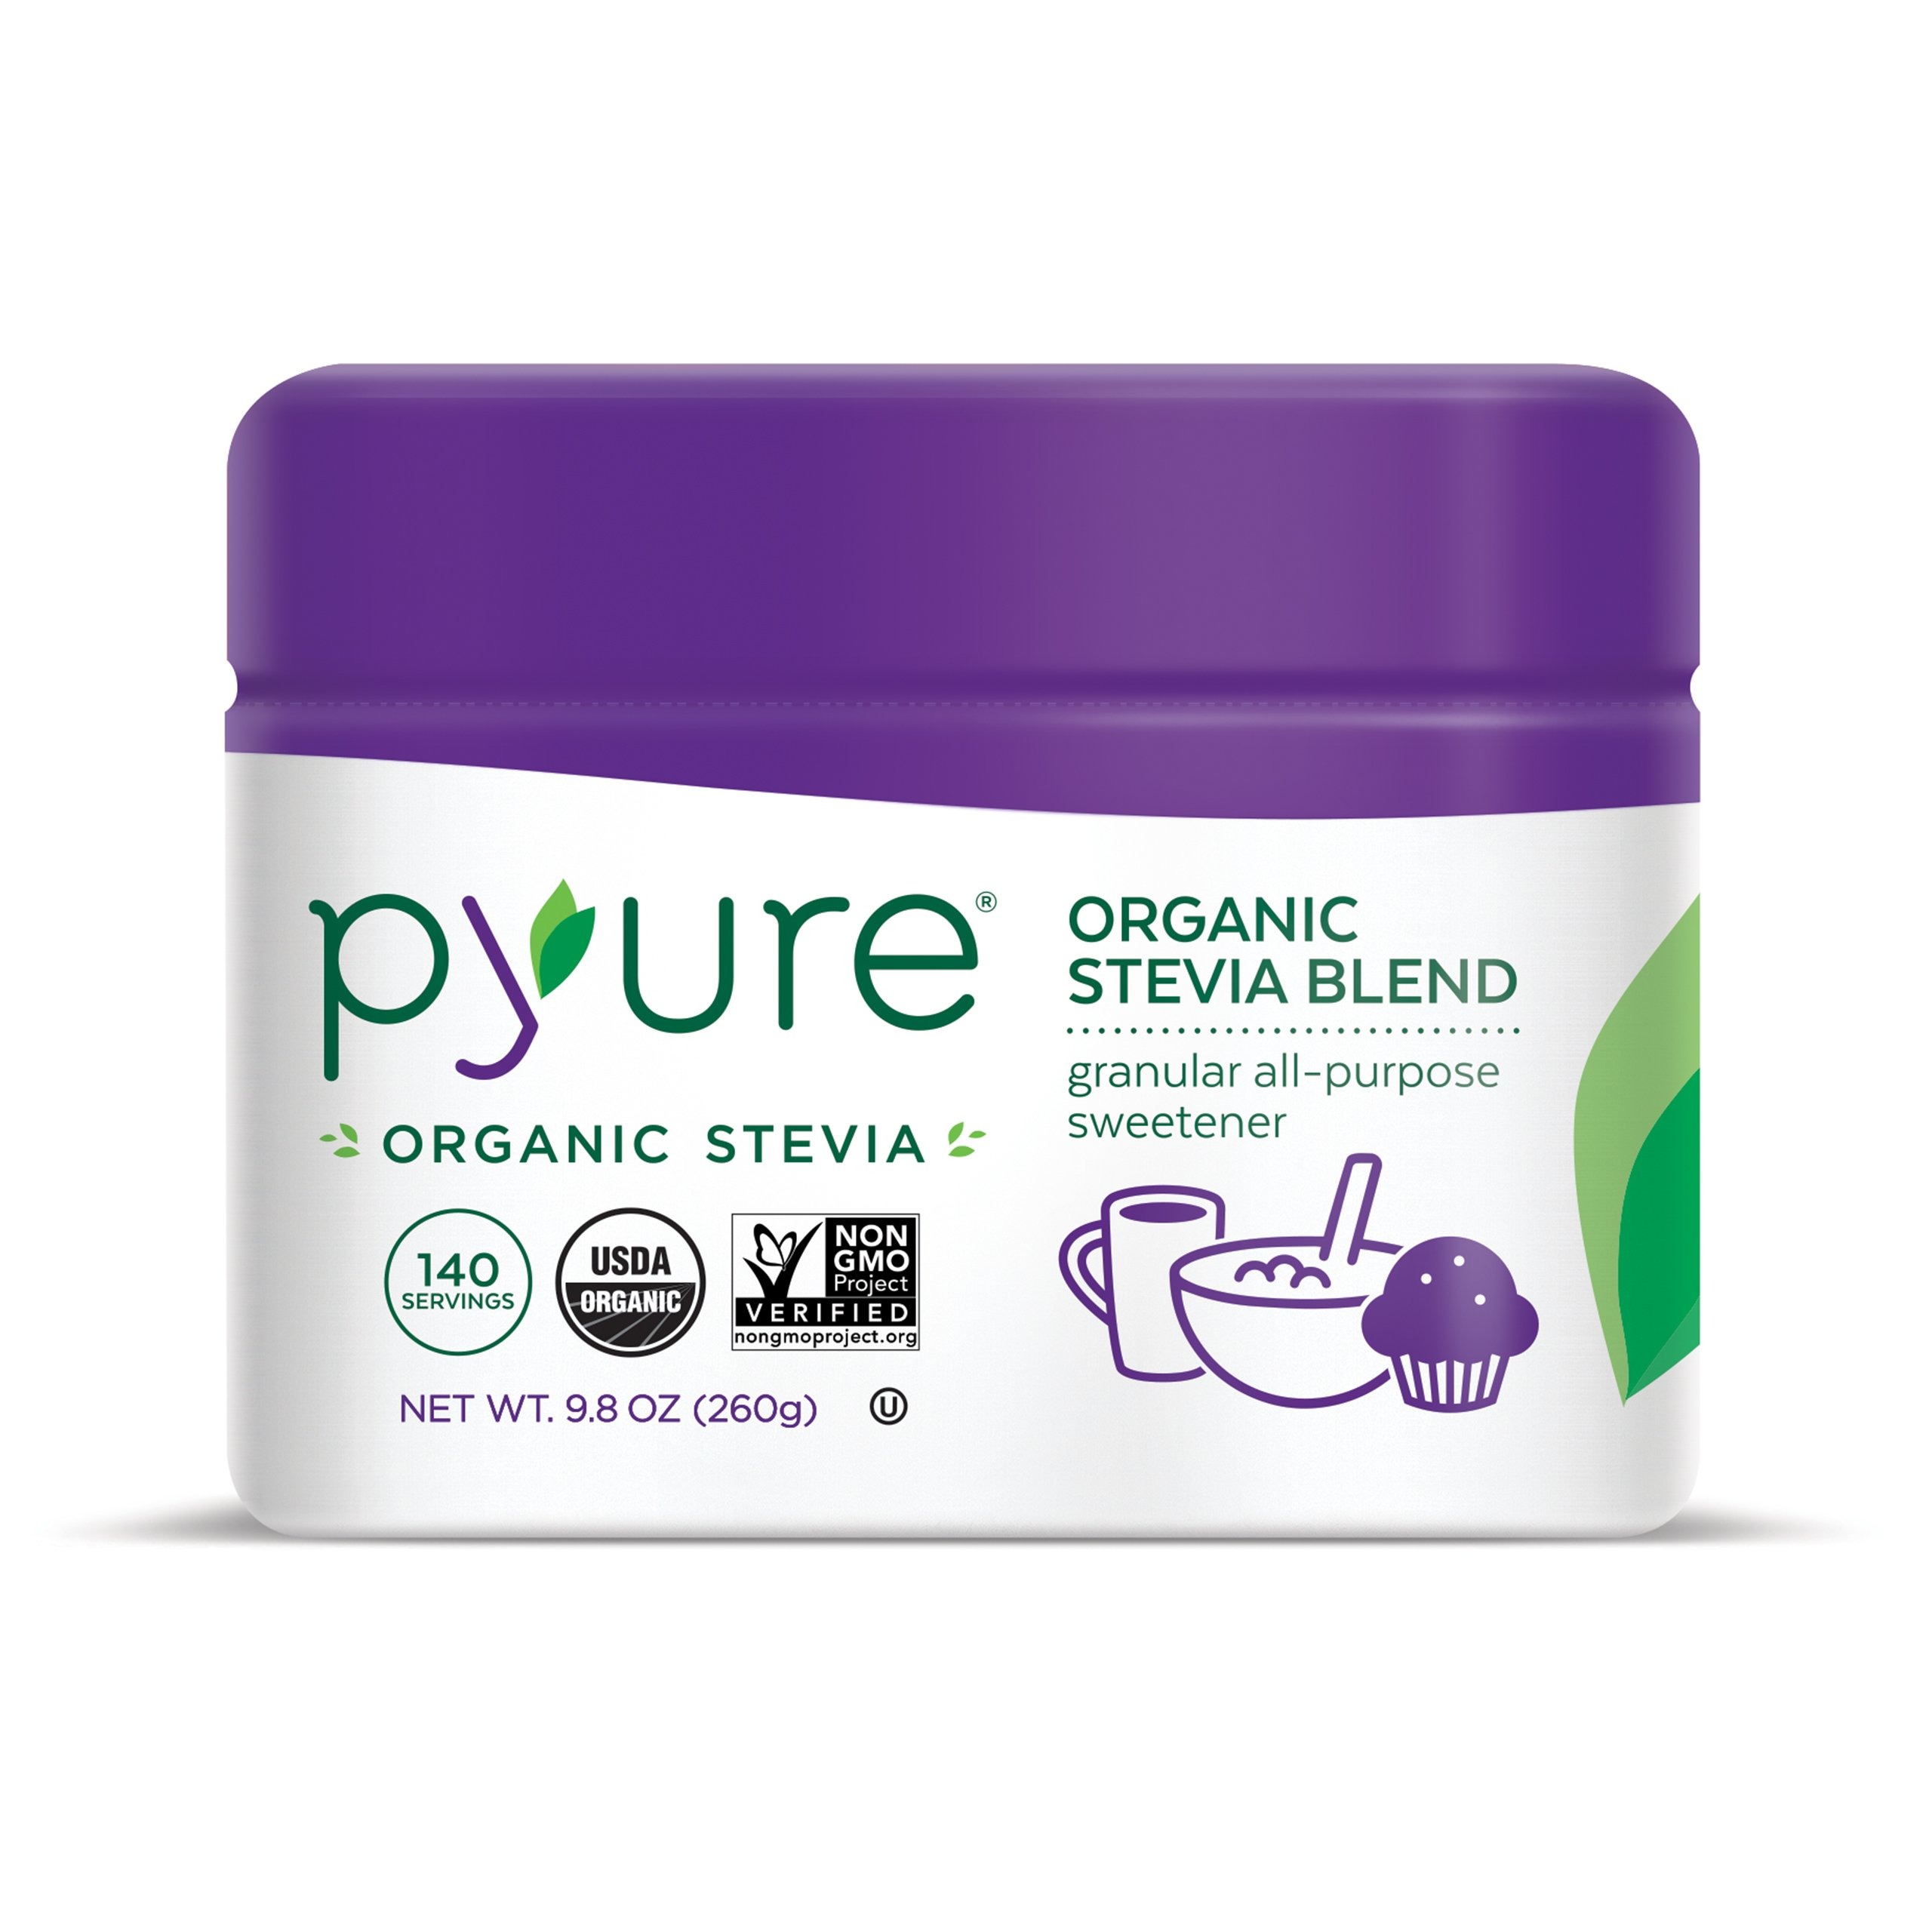
Item Name: Pyure Organic Stevia Sweetener Blend, 2:1 Sugar Substitute, Granular All-Purpose, 9.8 Ounce Tub
Bullet Point 1: THE #1 BEST SELLING ORGANIC STEVIA SWEETENER- Pyure offers the same versatility and ease of use as traditional sugar without the added calories or carbohydrates
Bullet Point 2: 2:1 SUGAR REPLACEMENT- Twice the sweetness of sugar, Pyure uses a higher percentage of organic stevia with less bulking ingredients making it approximately 2x sweeter than sugar
Bullet Point 3: DELICIOUSLY SWEET GRANULATED SUGAR SUBSTITUTE- Cooks and bakes like real sugar for sweetening everything from cookies and cakes to coffees and tea or sprinkling over oatmeal and fresh fruit. Dissolves great and mixes well
Bullet Point 4: 0 NET CARBS- Pyure is sugar-free, 0 calories, and has a 0 glycemic index, making it perfect for keto, carb conscious and sugar sensitive lifestyles
Bullet Point 5: TRUSTED FOR TASTE- Pyure uses the highest quality organic stevia and organic erythritol. All Ingredients are USDA Organic and non-GMO Project Verified
Bullet Point 6: TRUSTED FOR TASTE- Perfectly sweet, no bitterness or aftertaste. So sweet, you'll forget sugar was ever an option
Bullet Point 7: Flip-Top Lid Dispenser
Value: 9.8
Unit: ounce

Price: 9.05